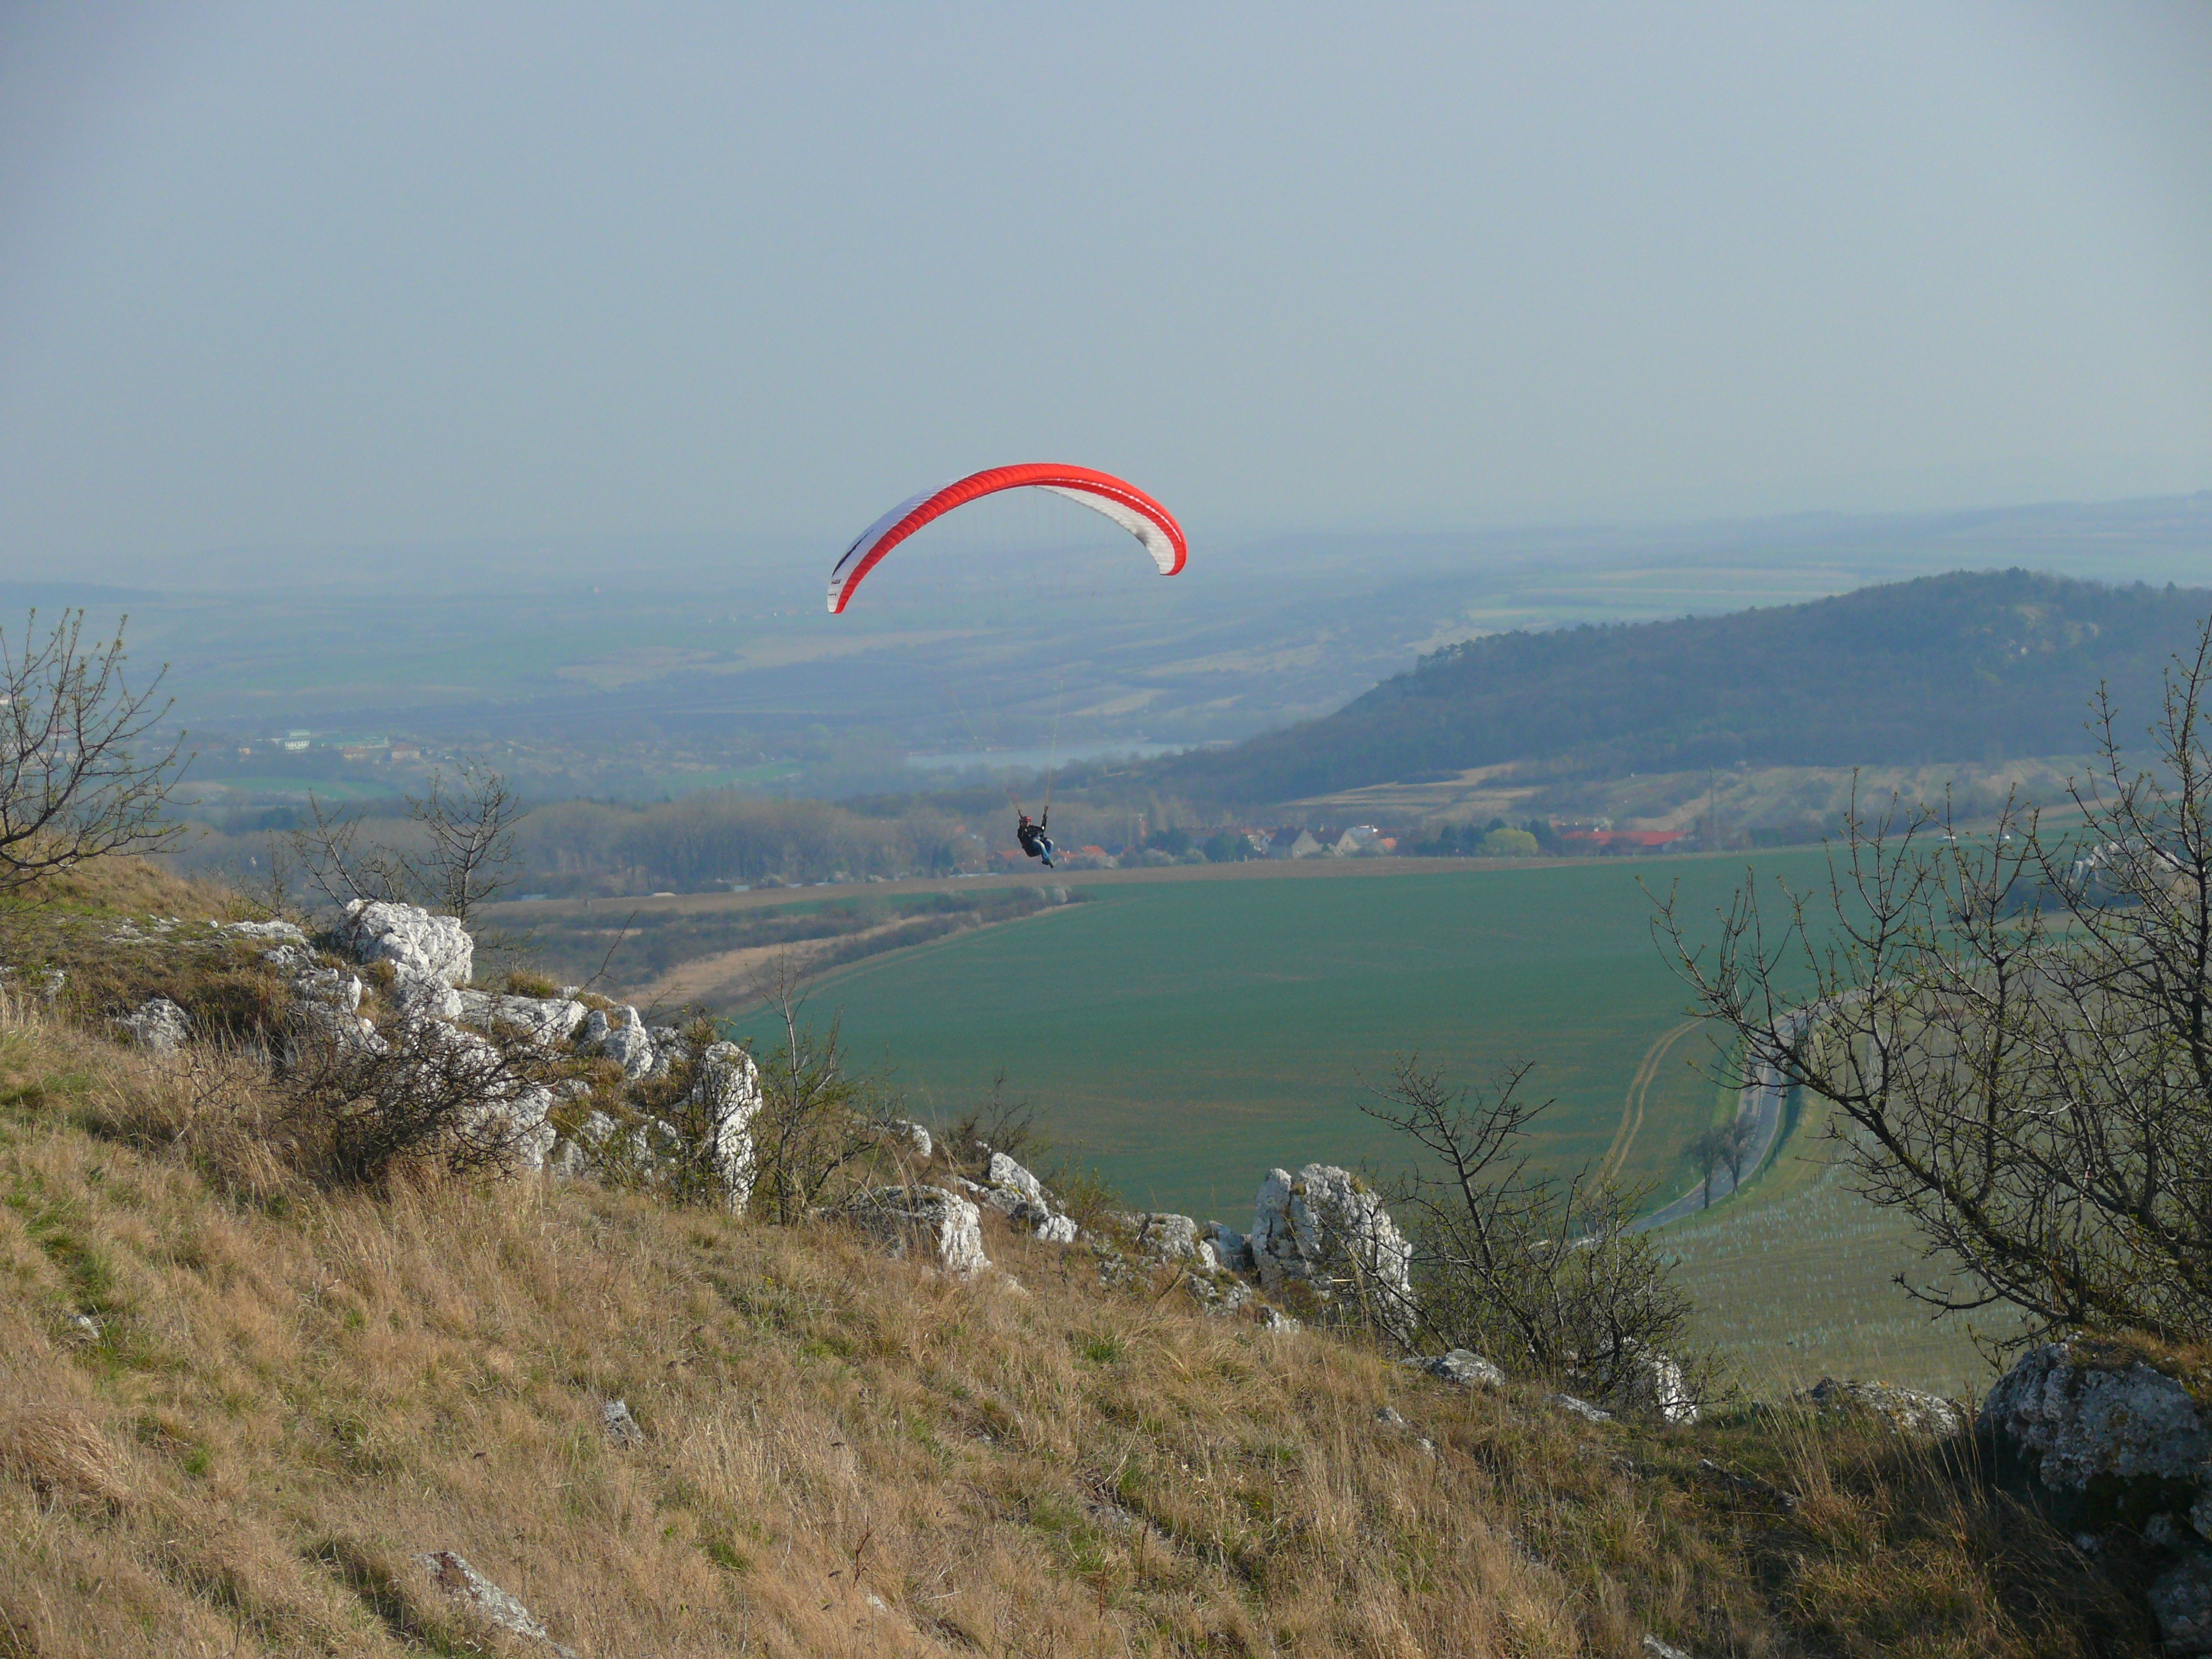
mountain, adventure, extreme sport, paragliding, paraglider, sports, czech republic, air sports, windsports, palava